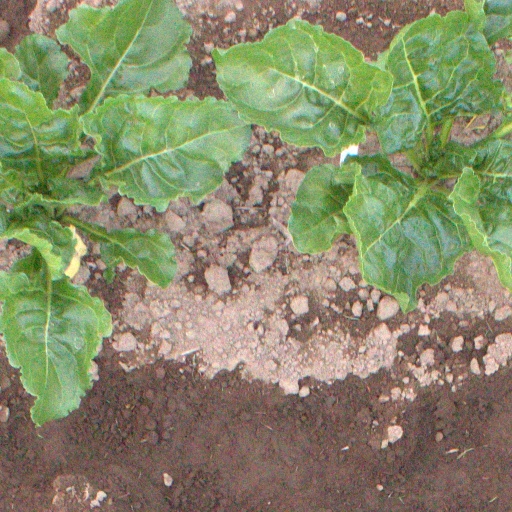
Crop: sugar beet